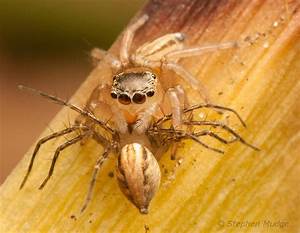
Label: ragno